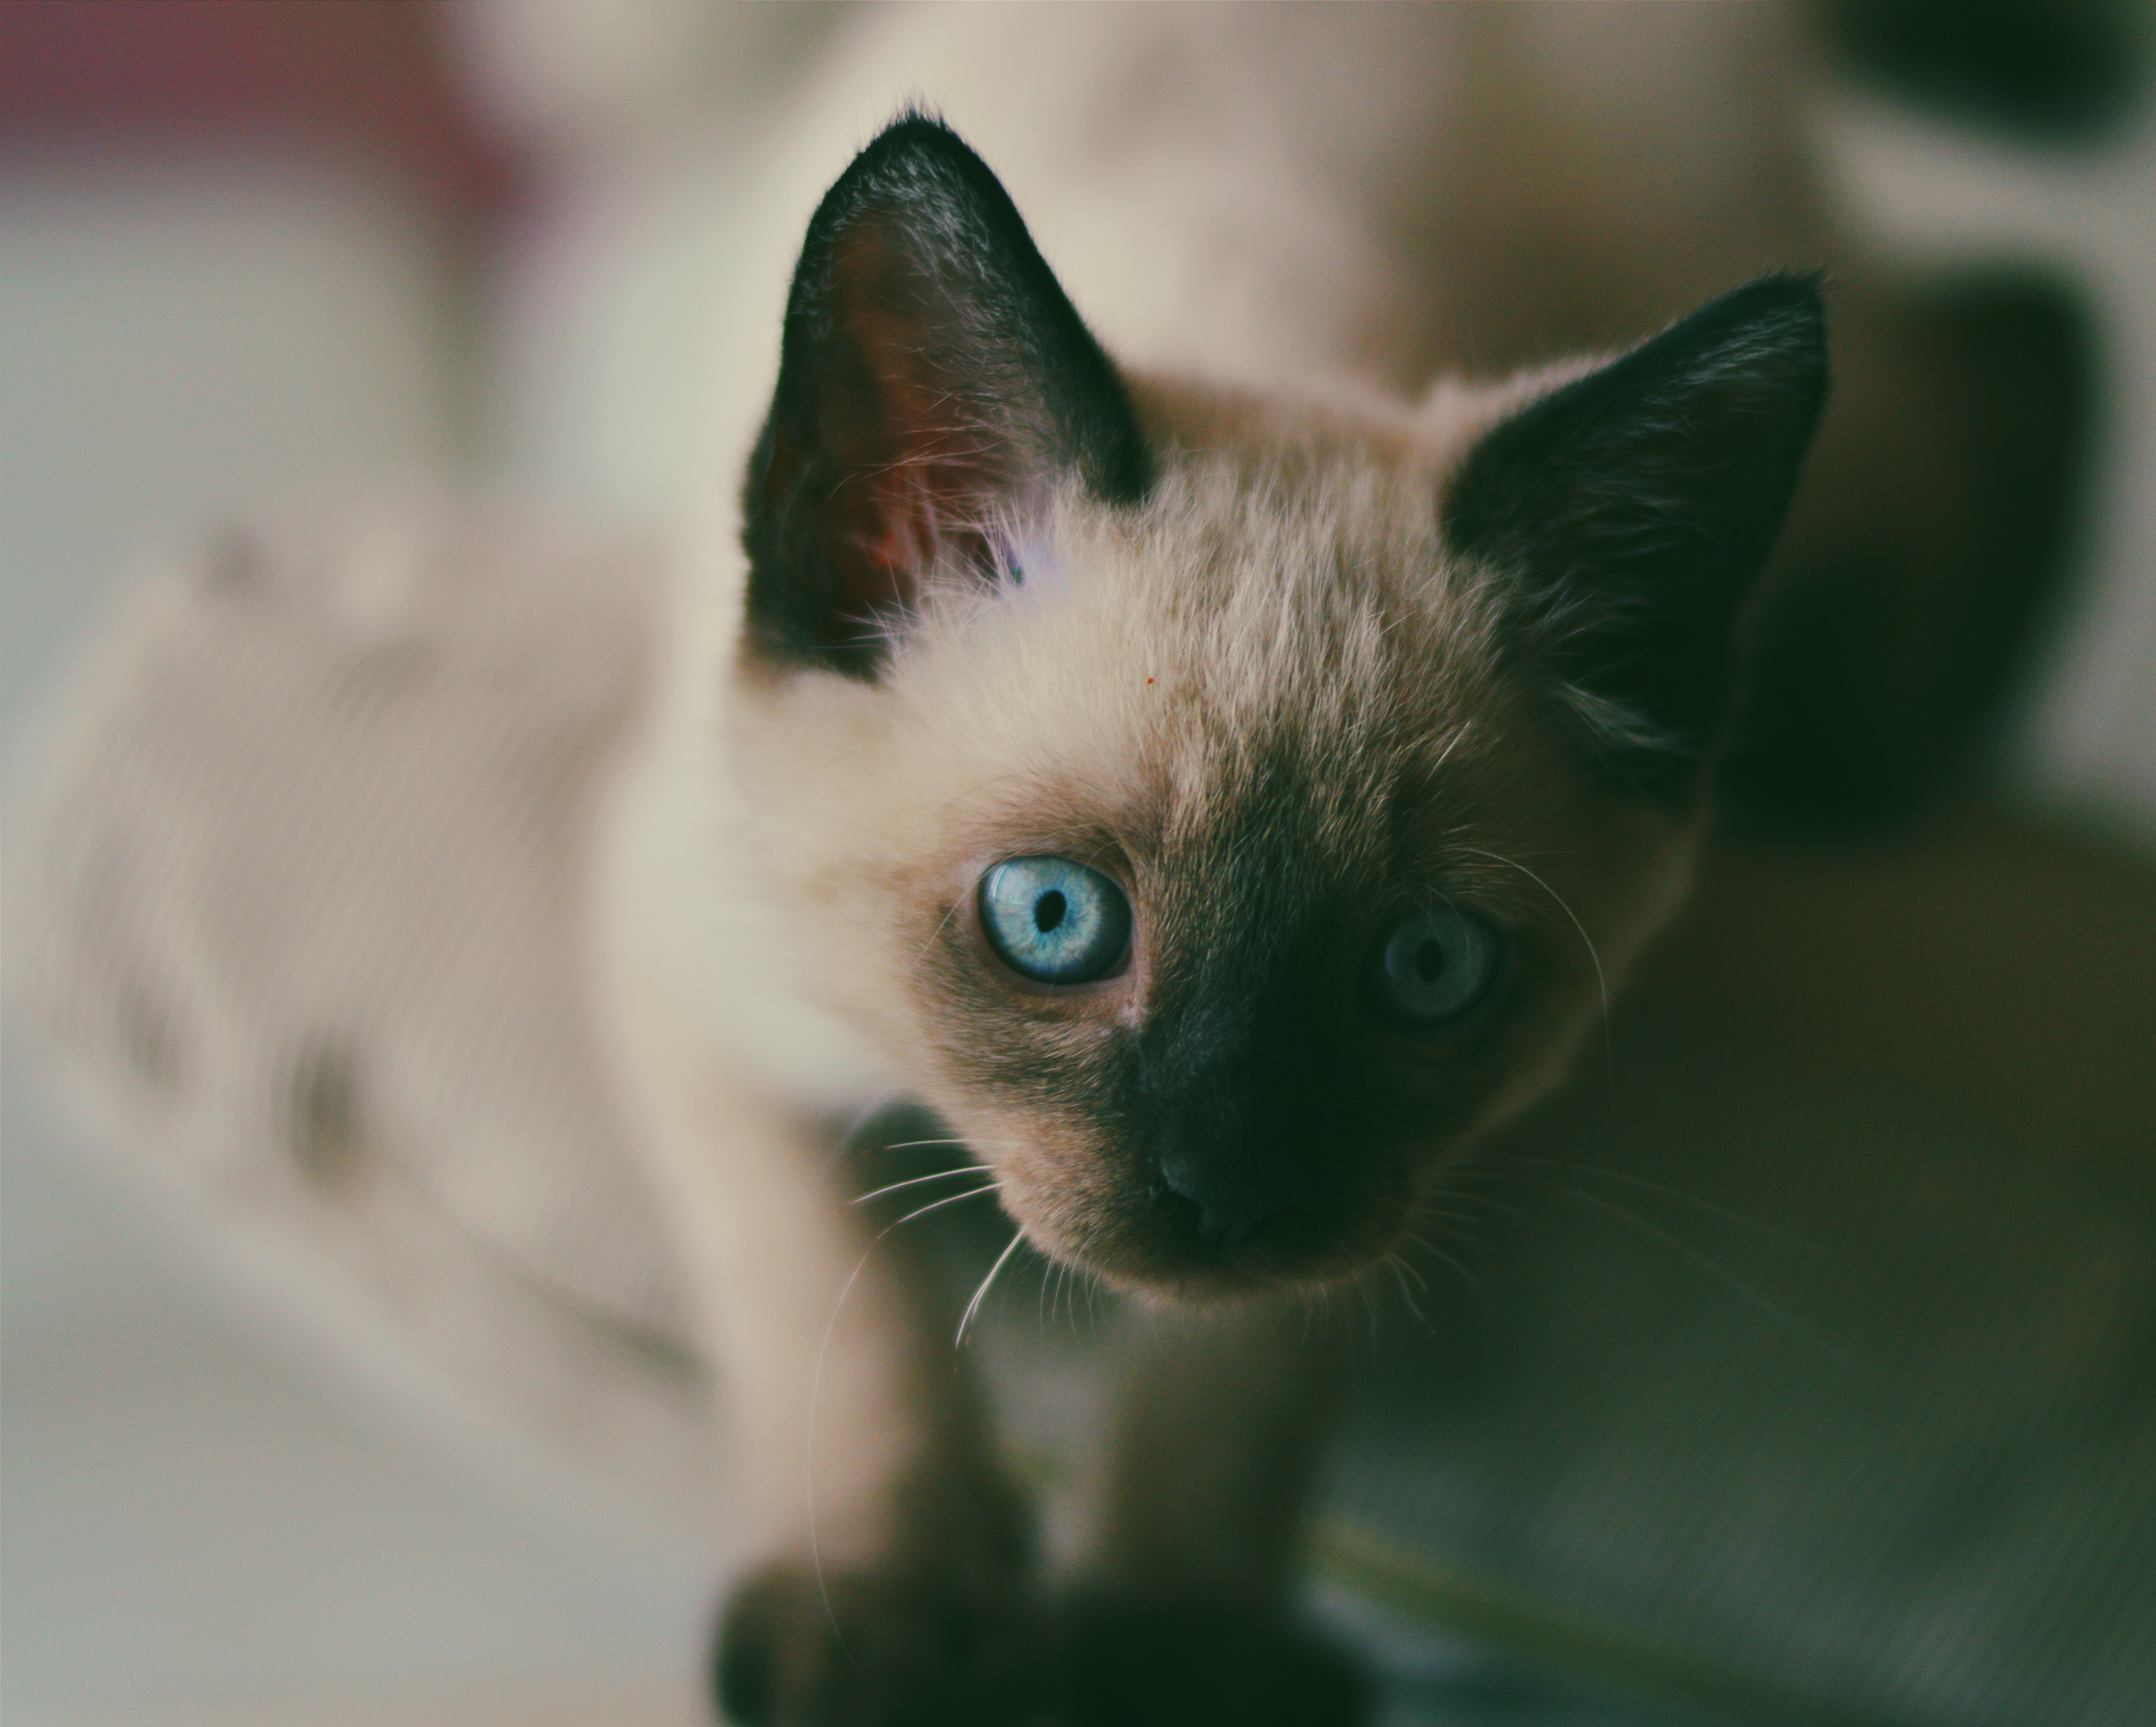
animal, pet, kitten, cat, mammal, fauna, close up, whiskers, eye, vertebrate, siamese, burmese, macro photography, balinese, small to medium sized cats, cat like mammal, carnivoran, tonkinese, birman